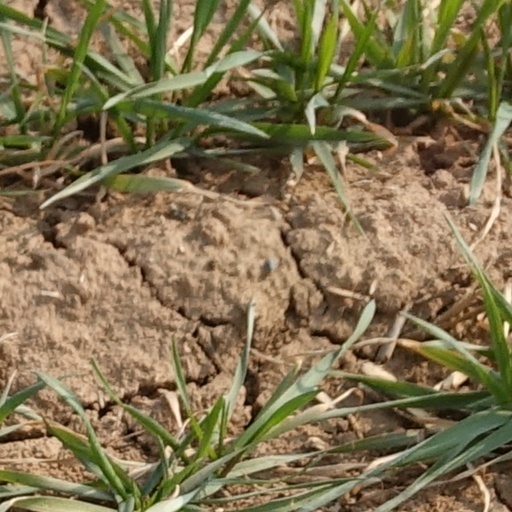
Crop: wheat